1954–55 Oberliga

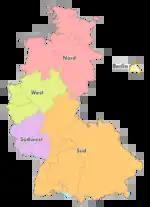
Map of the five German "Oberligas" 1945 to 1963

The 1954–55 Oberliga was the tenth season of the Oberliga, the first tier of the football league system in West Germany and the Saar Protectorate. The league operated in five regional divisions, Berlin, North, South, Southwest and West. The five league champions and the runners-up from the west, south, southwest and north then entered the 1955 German football championship which was won by Rot-Weiss Essen. It was Essen's sole national championship while, for losing finalist 1. FC Kaiserslautern, it was the fourth final it played in five seasons.